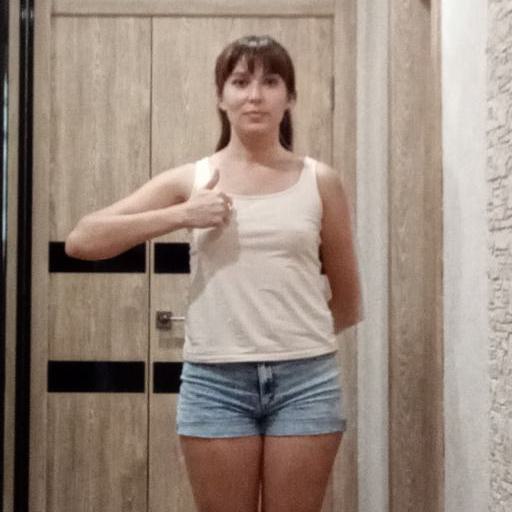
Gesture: like